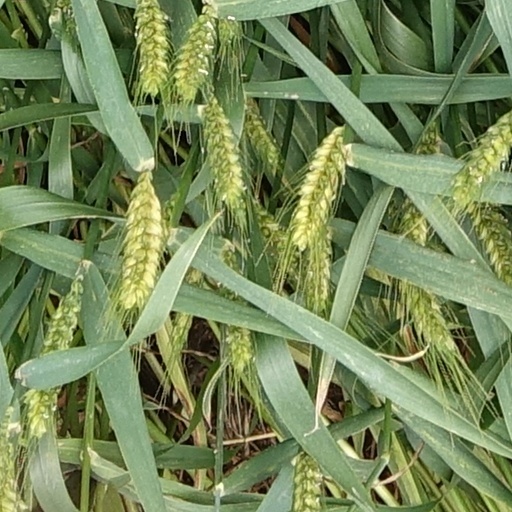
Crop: wheat